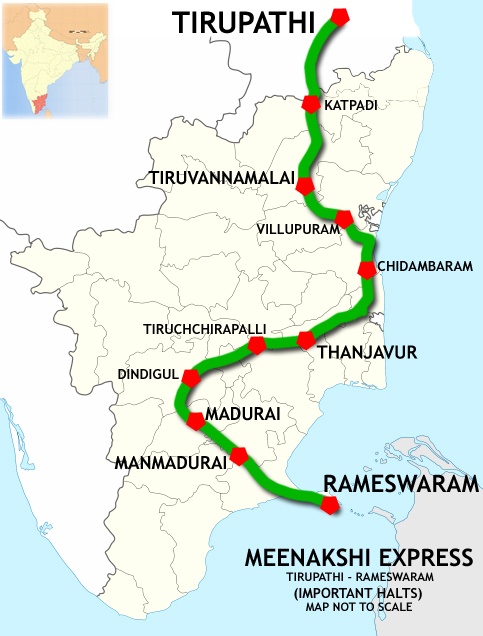
Meenakshi Express (Tirupathi - Rameswaram) Route map